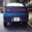
Label: automobile